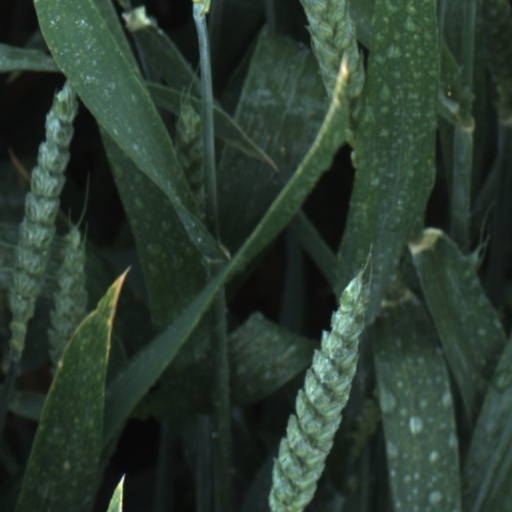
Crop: wheat